Pierre Ceyrac

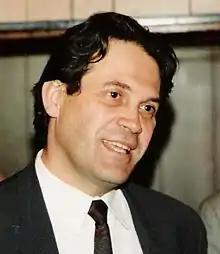
Ceyrac speaking in 1989

Pierre Ceyrac (18 September 1946 – 21 April 2018) was a French politician who served the French Front National Party first as a Deputy to the National Assembly of France (1986–1988), and then as a Member of the European Parliament (1989–1994). He was a longstanding friend of Jean Marie Le Pen.